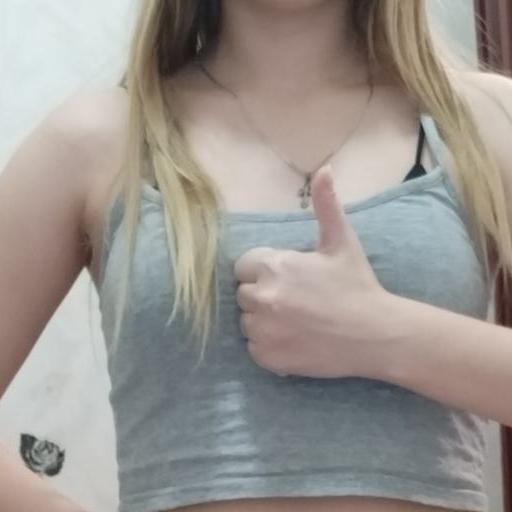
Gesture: like